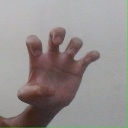
अक्षर: झ